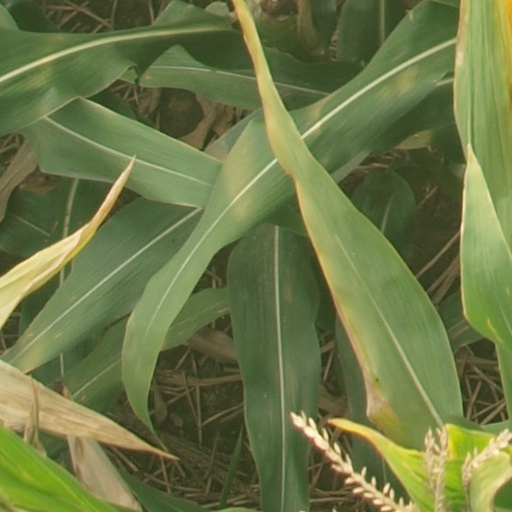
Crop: maize; corn